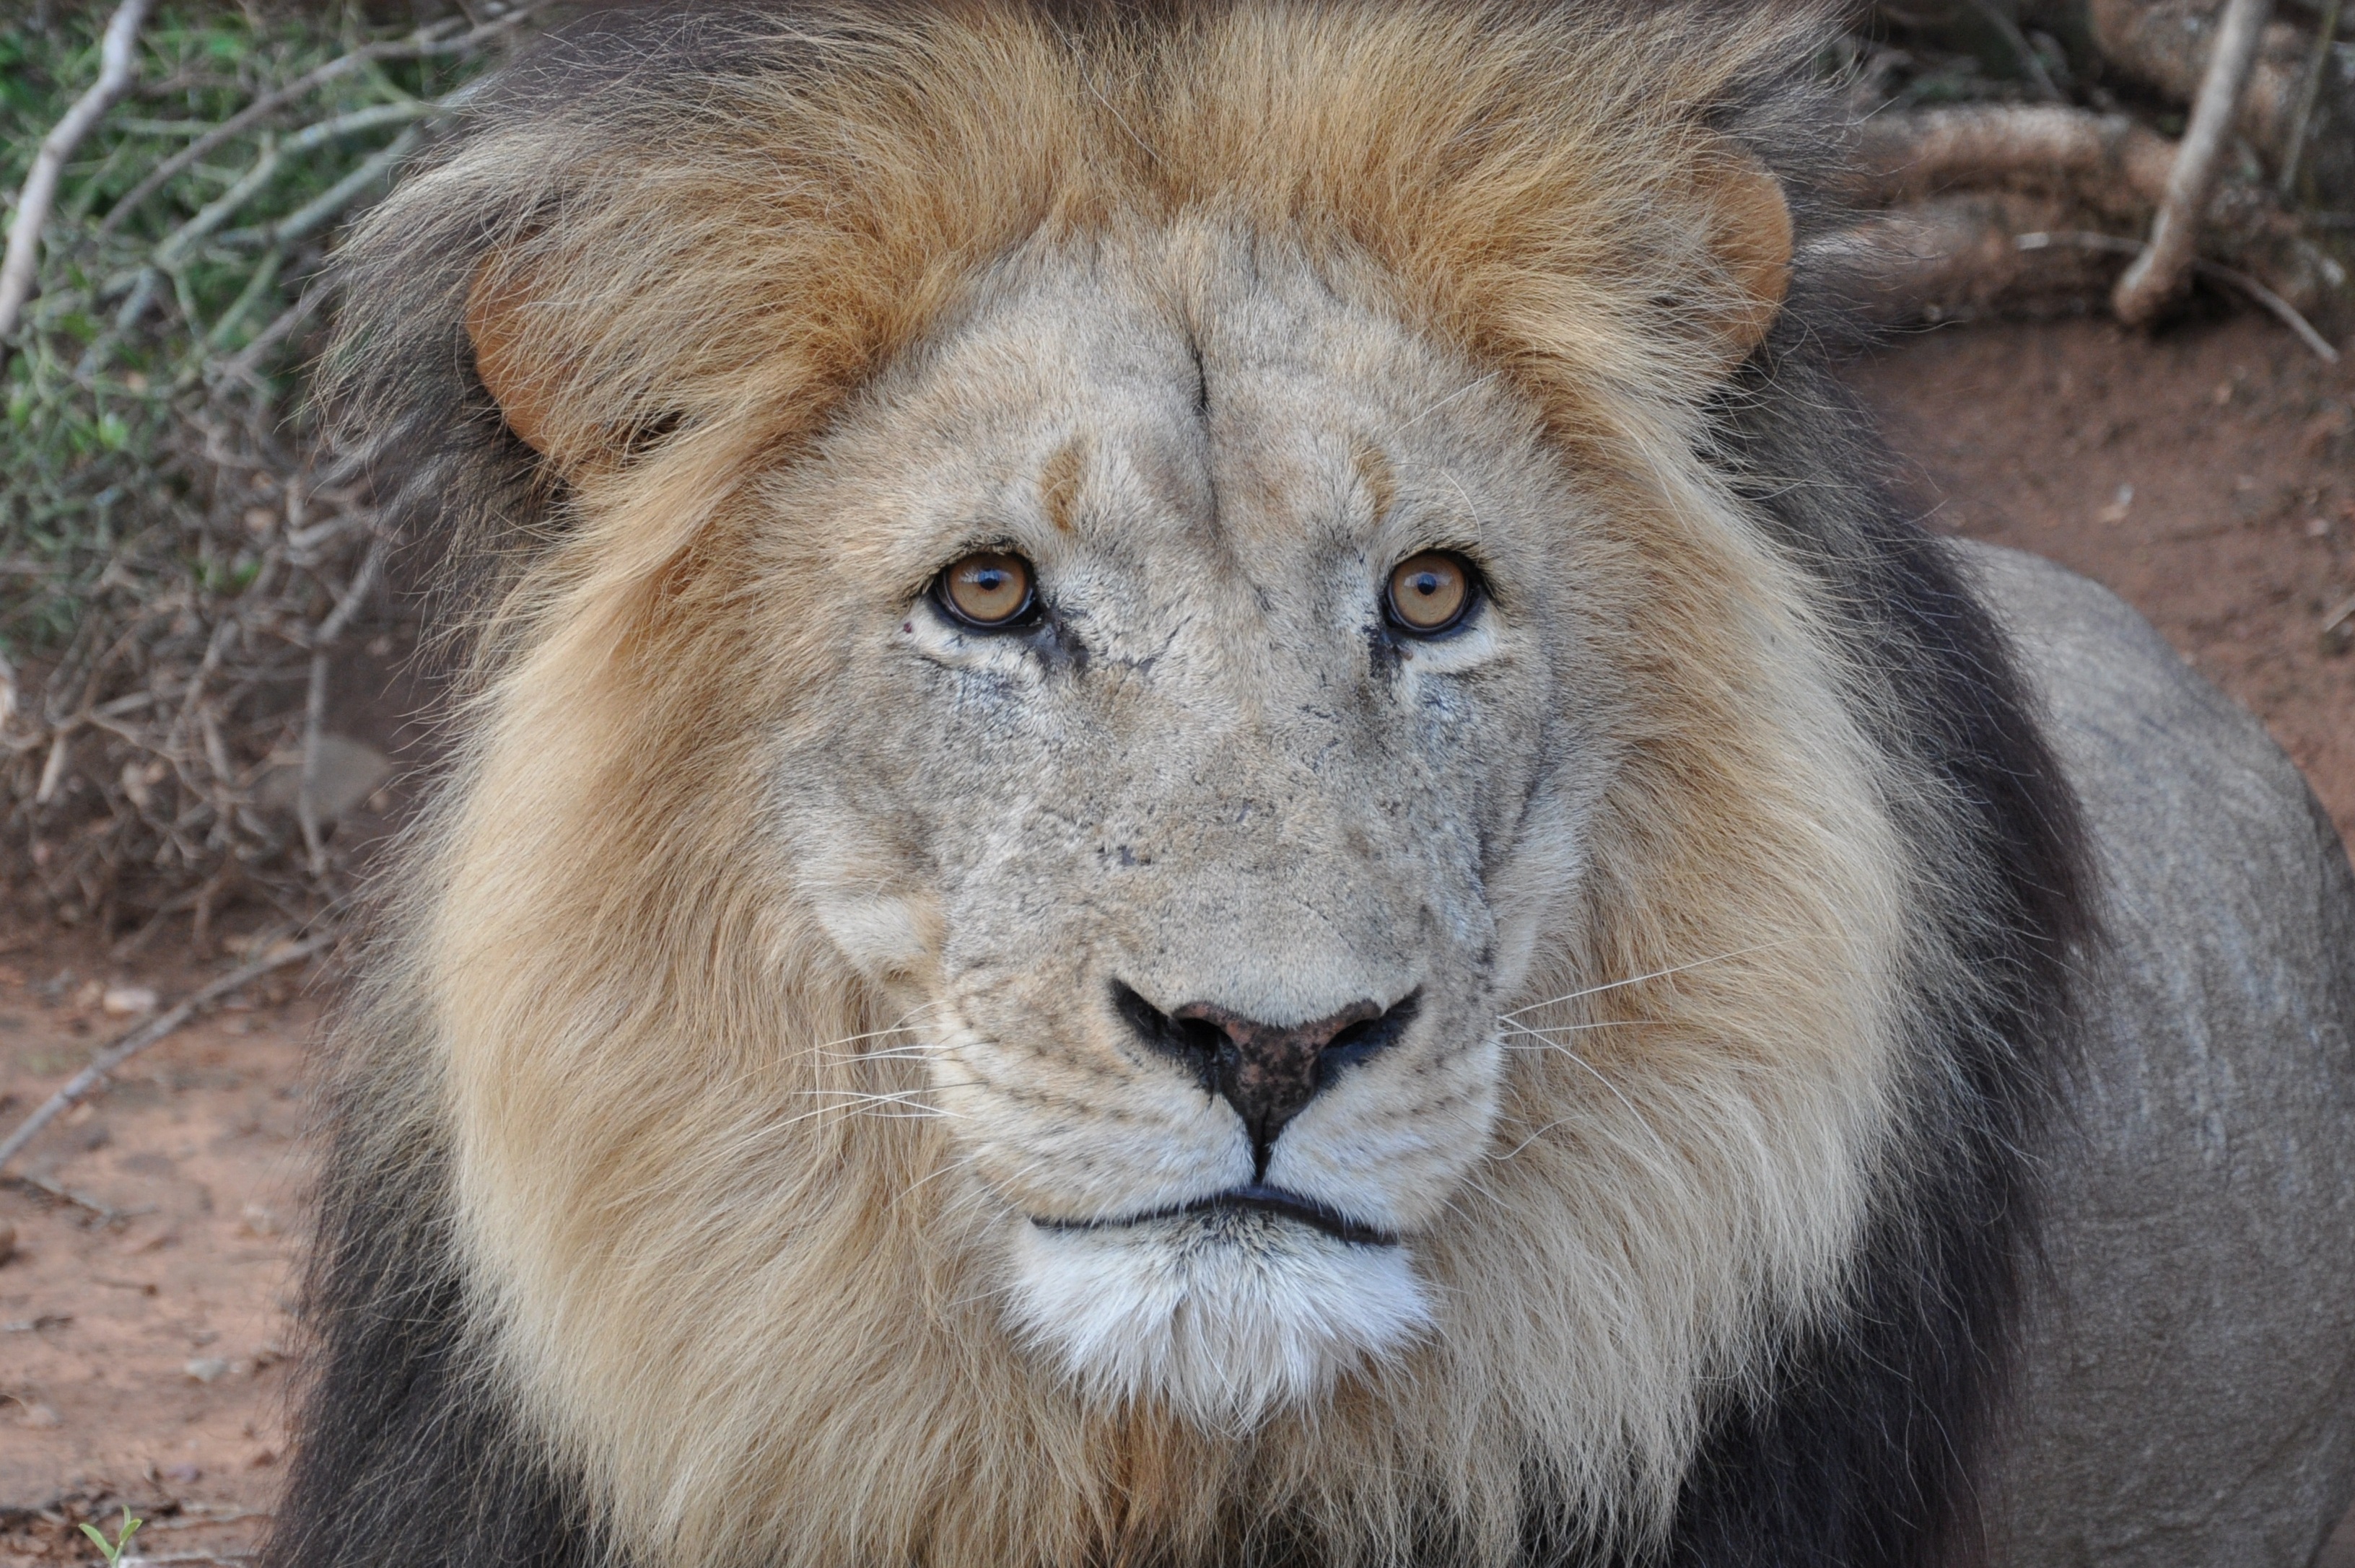
nature, adventure, animal, wildlife, zoo, portrait, mammal, mane, fauna, lion, eyes, whiskers, vertebrate, safari, big cats, cat like mammal, dog breed group, masai lion